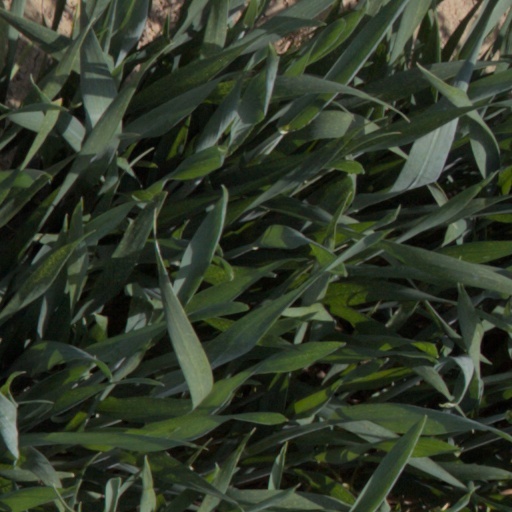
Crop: wheat